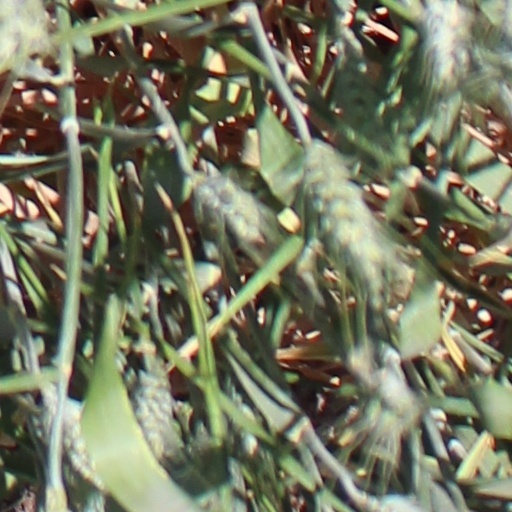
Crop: wheat